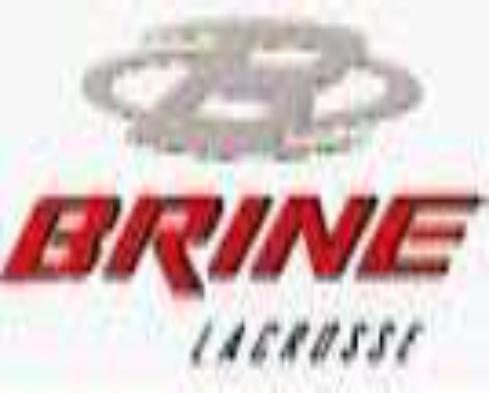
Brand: brine
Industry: Clothes